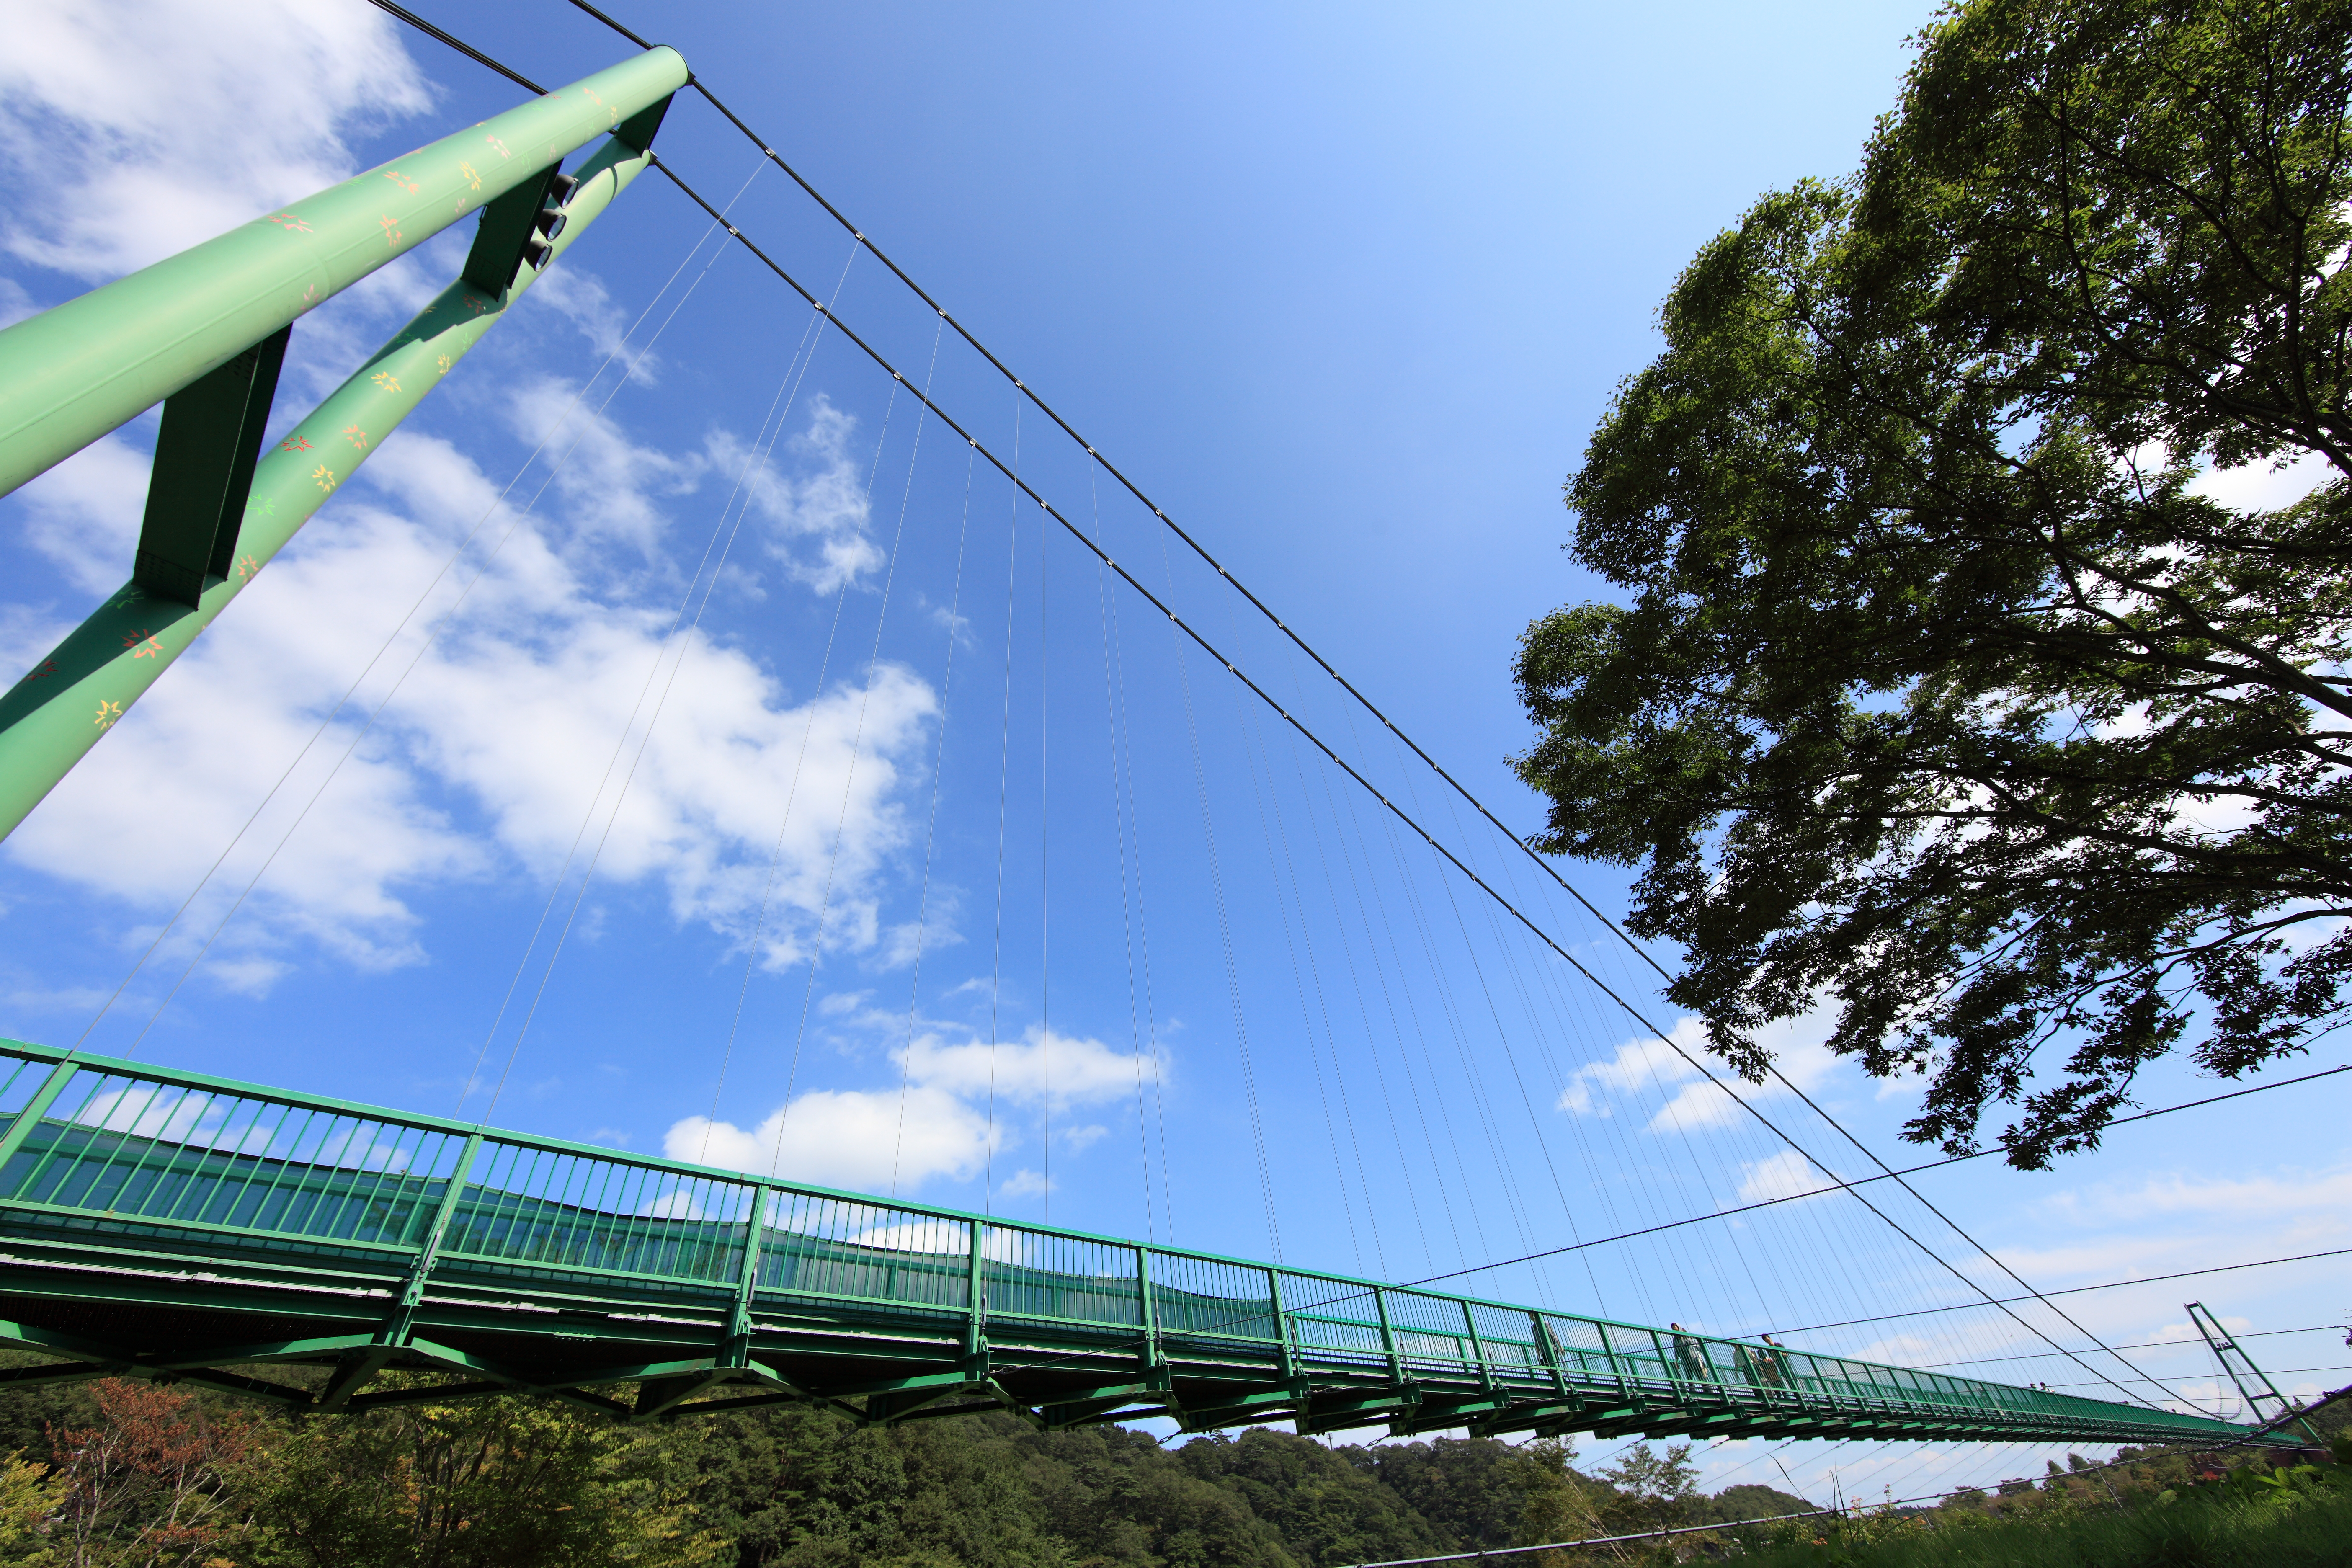
grass, sky, bridge, line, high, suspension, stadium, 5d, hires, markii, hi, res, resolution, momijidani